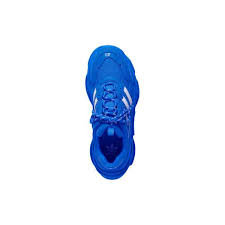
Label: Sneaker